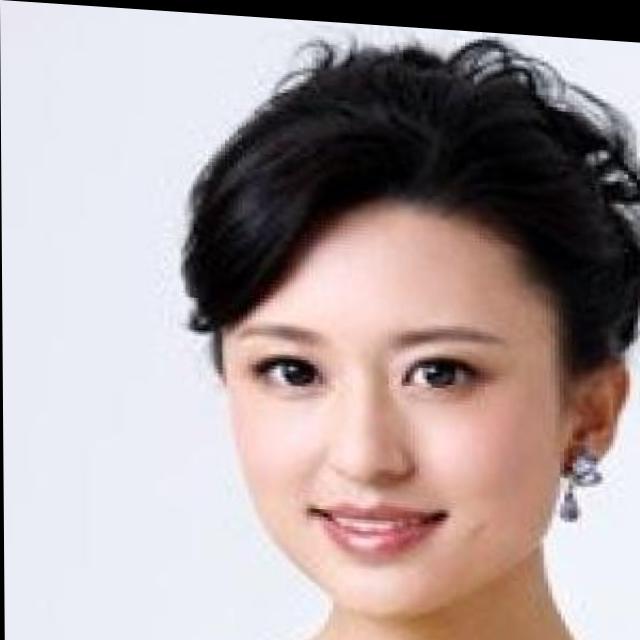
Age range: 21-44